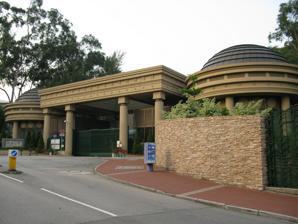
Building: Castle Peak Hospital
Country: China
Year built: 1961
Hospital in New Territories, Hong Kong Castle Peak Hospital Hospital Authority Main entrance of Castle Peak Hospital Geography Location 15 Tsing Chung Koon Road, Tuen Mun , New Territories , Hong Kong Coordinates 22°24′29″N 113°58′27″E / 22.40808°N 113.97423°E / 22.40808; 113.97423 Organisation Funding Government Type Specialist Affiliated university Castle Peak Hospital School of Psychiatric Nursing Network New Territories West Cluster Services Emergency department No Accident & Emergency at Tuen Mun Hospital Beds 1,156 Speciality Psychiatric , psychogeriatric services, substance abuse treatments Helipad No History Opened 27 March 1961 ; 63 years ago ( 1961-03-27 ) Links Website www3 .ha .org .hk /cph /en /Default .asp Lists Hospitals in Hong Kong Castle Peak Hospital Traditional Chinese 青山醫院 Cantonese Yale Chīng sāan yī yún Transcriptions Yue: Cantonese Yale Romanization Chīng sāan yī yún Jyutping Cing1 saan1 ji1 jyun2 Castle Peak Hospital is the oldest and largest psychiatric hospital in Hong Kong. Located east of Castle Peak in Tuen Mun , the hospital was established in 1961. It has 1,156 beds, providing a wide variety of psychiatric services such as adult psychiatry, forensic psychiatry , psychogeriatric services, child and adolescent psychiatry , consultation-liaison psychiatry and substance abuse treatments. All wards in the hospital are equipped to accommodate both voluntary and involuntary admitted patients. History Establishment Castle Peak Hospital is the oldest extant psychiatric hospital in Hong Kong. It replaced the older Victoria Mental Hospital on Hong Kong Island as the main public inpatient hospital for the treatment of mental illness. Castle Peak Hospital was opened by the then-Governor Robert Black on 27 March 1961. The 1,000-bed hospital, occupying a 40-acre (16-hectare) site, was spread over 10 buildings. Four two-storey blocks accommodated the patients, who were divided in two sections by gender. The hospital, designed by the Public Works Department to have an "open and pleasant" atmosphere, included teaching and residential facilities for psychiatric nursing students. Redevelopment The hospital completed its redevelopment project in 2006. As the design and construction of the old hospital dated back to the 1950s, after nearly 40 years of heavy utilisation, redevelopment of the whole hospital to upgrade its facilities was necessary in order to keep the hospital functional, and the project commenced in 1992. The redevelopment of the hospital was carried out in two phases. The Phase I project was funded by a donation of $500 million from the Hong Kong Jockey Club . The Phase II redevelopment, at an estimated cost of $1,470.8 million, was funded by the government. The modernised and improved facilities and environment facilitate treatment and rehabilitation of patients, and their re-integration into the community. Description Castle Peak Hospital (CPH) is a psychiatric hospital with about 1,100 beds. It provides general psychiatric admissions for residents of NTW cluster. Forensic inpatient service is provided to the whole of Hong Kong. It also manages a network of psychiatric clinics and a day hospital , providing outpatient and day patient services. Its address is 15 Tsing Chung Koon Road, Tuen Mun, NT. Most of the wards of the Hospital is "gazetted" (published in HK Government Gazette as a mental hospital under Mental Health Ordinances of HK Law) [ clarification needed ] , meaning that the wards of the Hospital admit voluntary and involuntary patients under the Mental Health Ordinance. Services The main services provided by Castle Peak Hospital are general psychiatric services, providing care for patients of different age groups and different types of mental illnesses. In addition to General Psychiatry, Castle Peak Hospital provides sub-specialty services in Forensic Psychiatry, Child and Adolescent Psychiatry, Intellectual Disability, Psychogeriatrics, Rehabilitation, Community Psychiatry and Consultation-liaison Psychiatry. All types of modern psychiatric treatment work are available in hospital, including the use of drugs and other physical methods of treatment, and psychological and social treatment. Multi-disciplinary teamwork is emphasised in the provision of treatment and care for patients. The recent trend is to put emphasis not only on hospital treatment, but also on community psychiatric care. The Hospital is seeking to provide an integrated service, taking hospital care and community care as complementary to one another. Altogether there are 15 male wards and 9 female wards and 2 mixed sex wards. Most patients in the hospital are undergoing intensive rehabilitation in preparation for discharge and some of them are permitted to go out of the hospital in the day time to work during the final stage of their rehabilitation. CPH is a recognised training centre for trainees in medical, nursing, occupational therapy and other relevant professional fields. Its training program for psychiatric trainees is recognised by the respective Colleges of Psychiatrists in Hong Kong, United Kingdom, Australia and New Zealand. In popular culture Look up 青山 in Wiktionary, the free dictionary. In Hong Kong Cantonese , due to its historic nature, the name of the hospital ( 青山 ; cing1 saan1 ) is used both to refer to mental illness and as a slang for " psycho ". See also List of hospitals in Hong Kong References